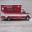
Label: ambulance